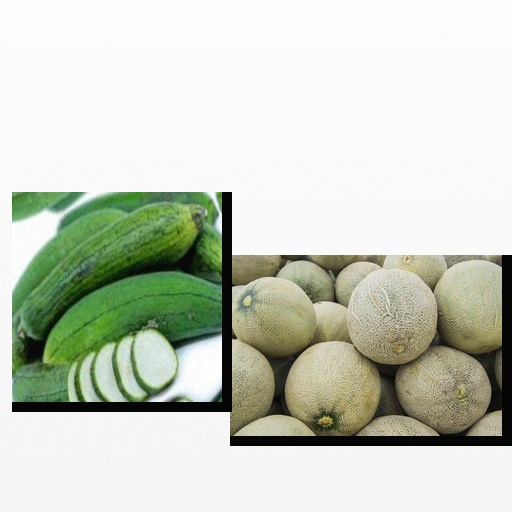
Food items: cantaloupe, sponge_gourd